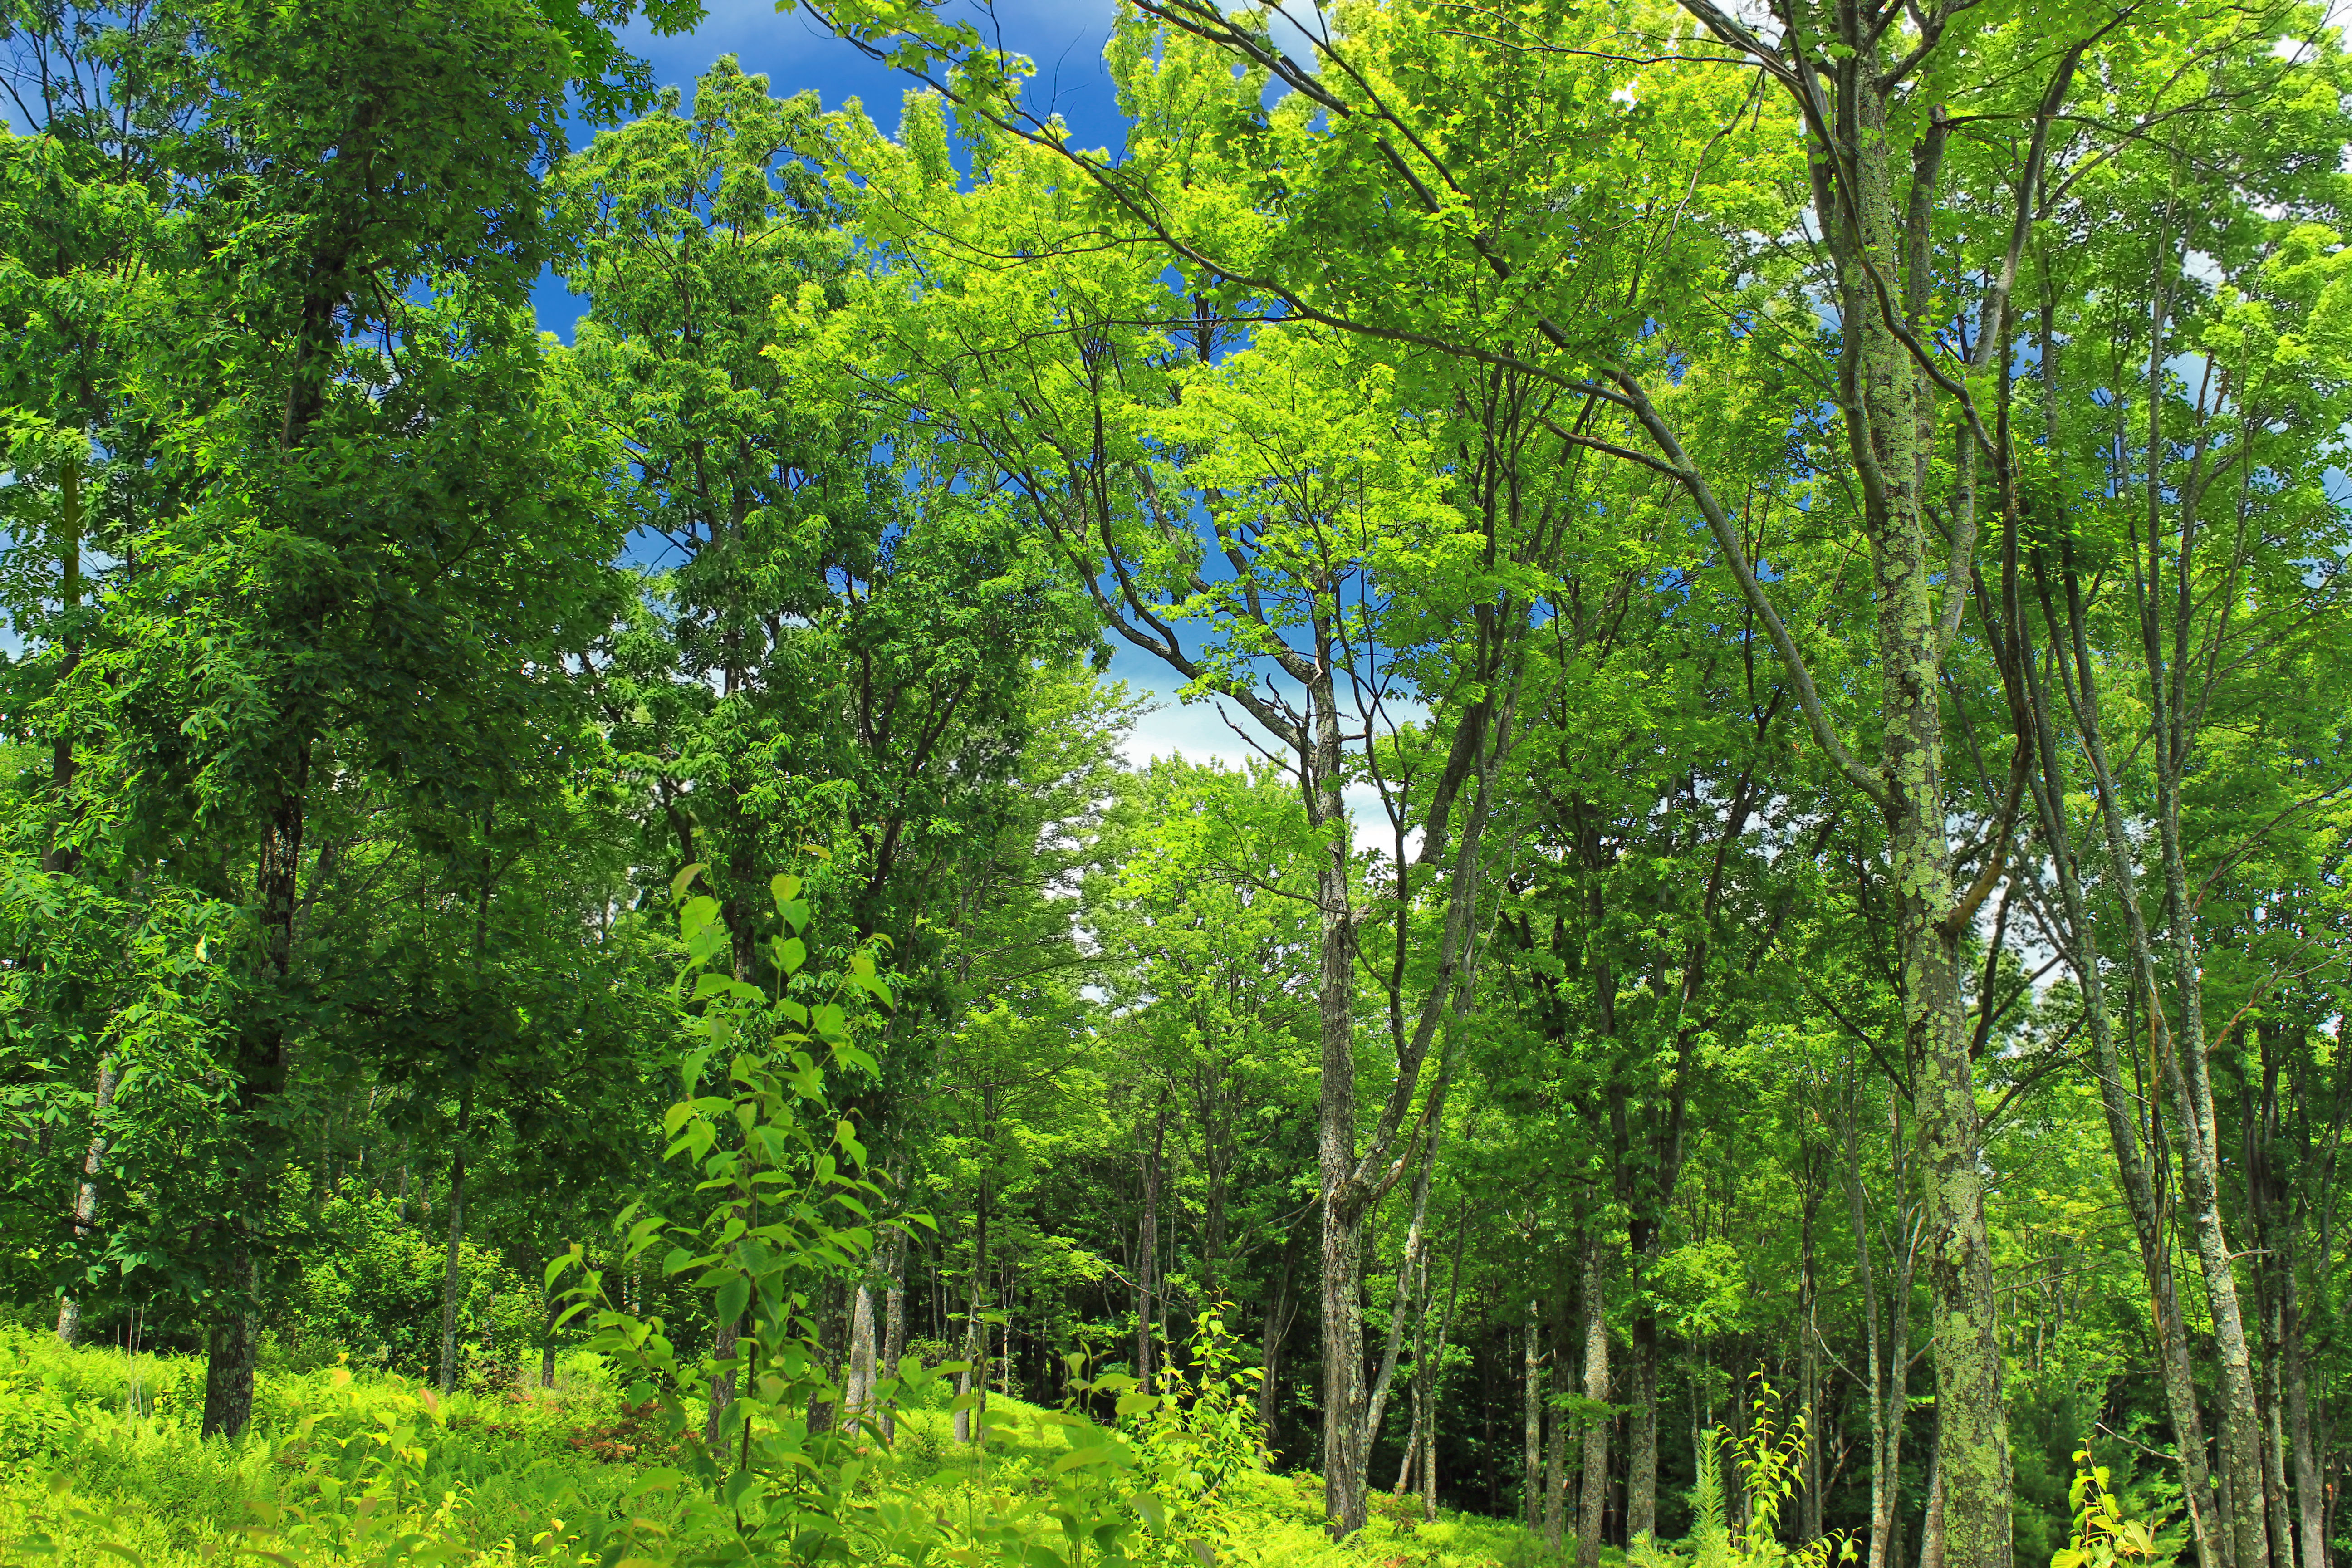
tree, nature, forest, branch, plant, hiking, meadow, sunlight, leaf, flower, summer, green, jungle, trees, creativecommons, cool image, vegetation, rainforest, clintoncounty, deciduous, pennsylvaniawilds, pennsylvania, natureconservancy, patnc, grove, woodland, habitat, i, ecosystem, biome, old growth forest, natural environment, woody plant, temperate broadleaf and mixed forest, temperate coniferous forest, land plant, riparian forest